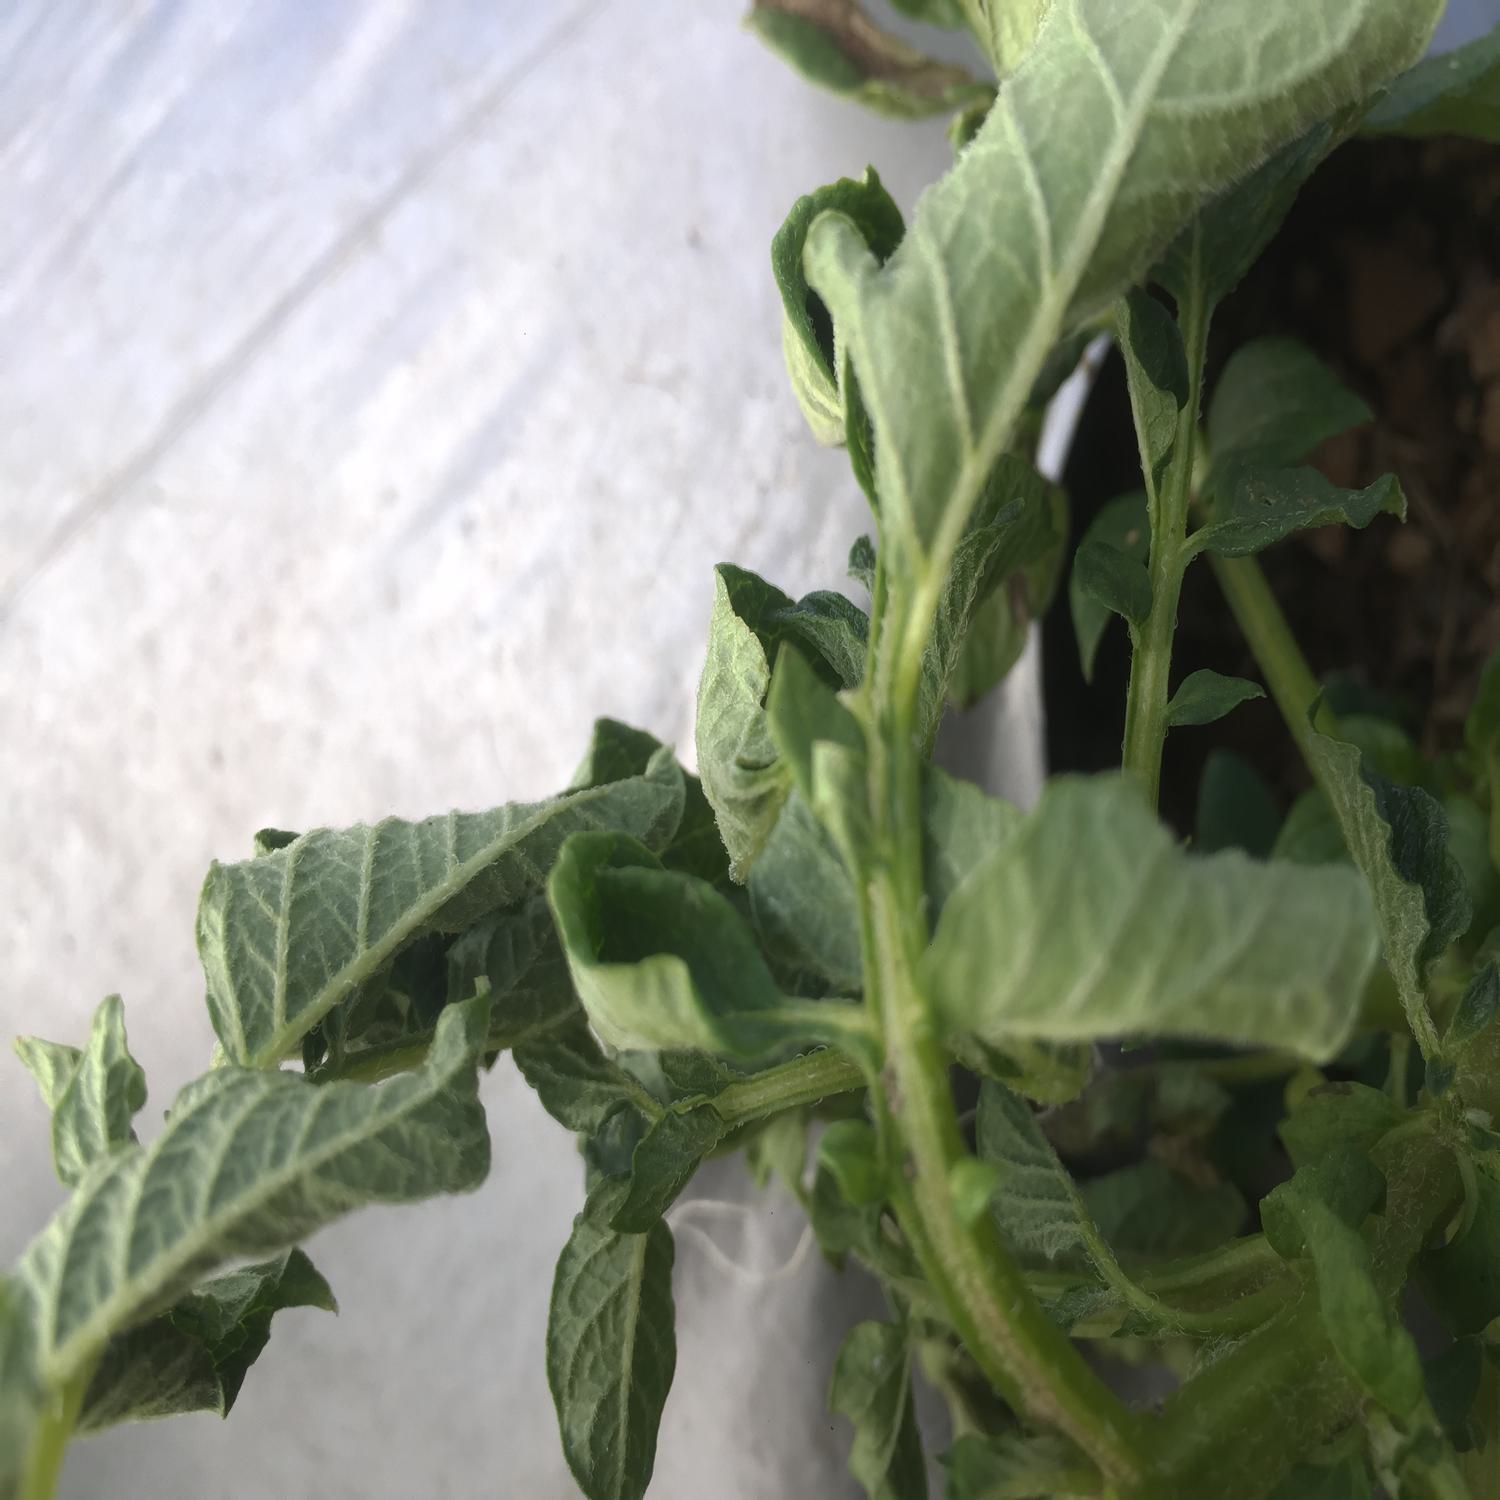
Label: Bacteria